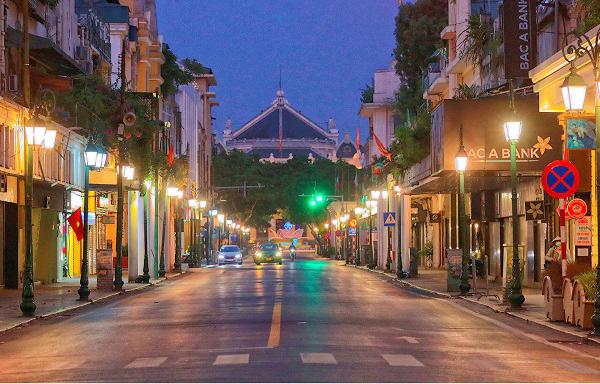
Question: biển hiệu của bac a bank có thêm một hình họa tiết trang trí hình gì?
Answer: hình bông hoa